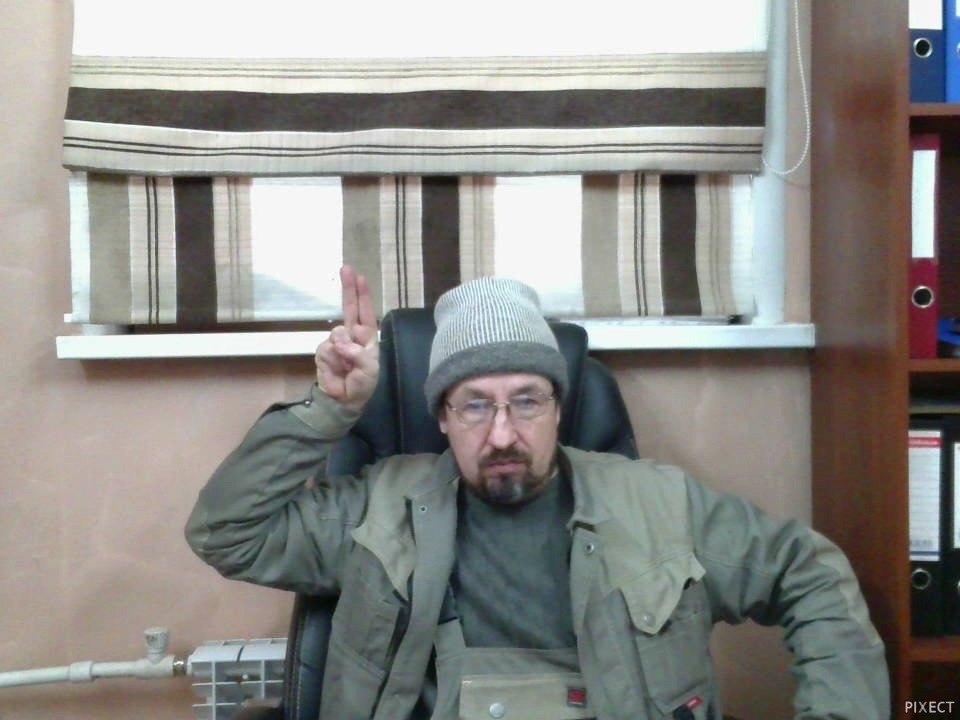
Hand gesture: two_up